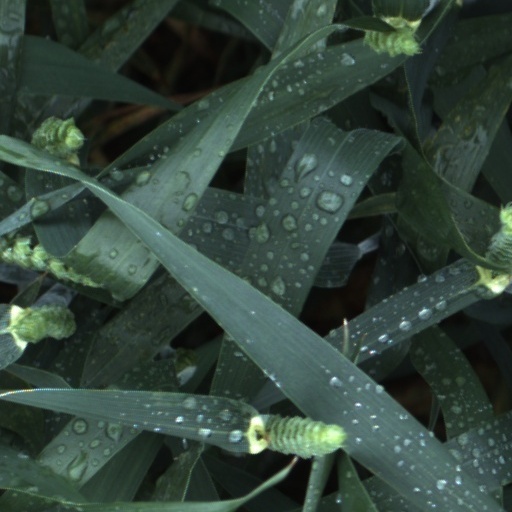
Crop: wheat